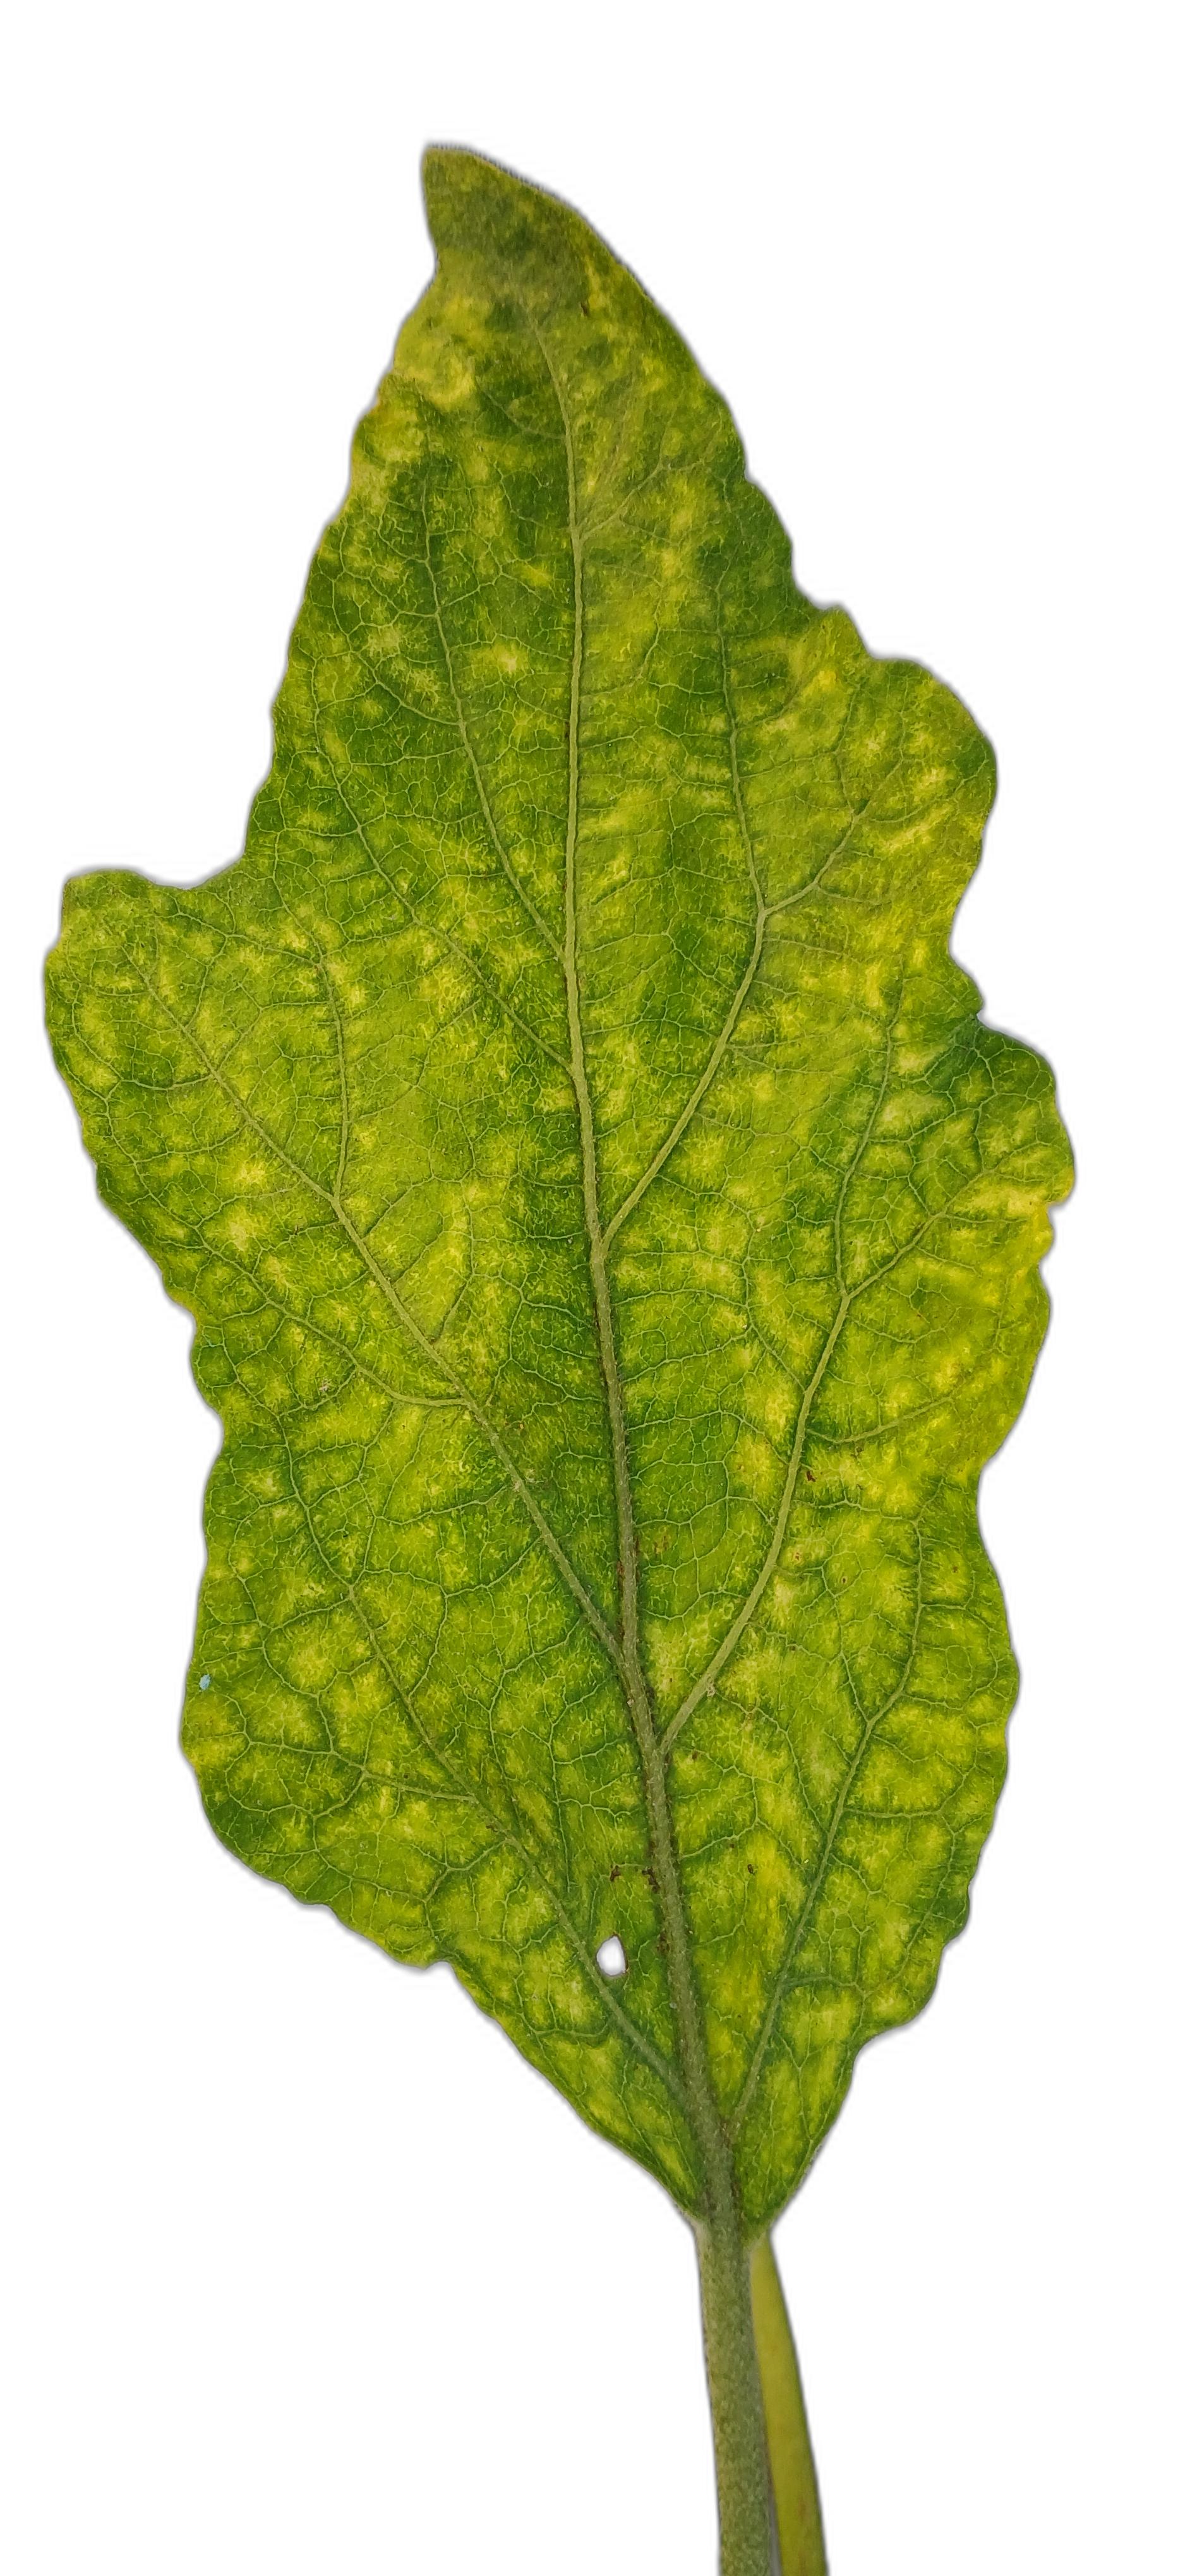
Label: Mosaic Virus Disease